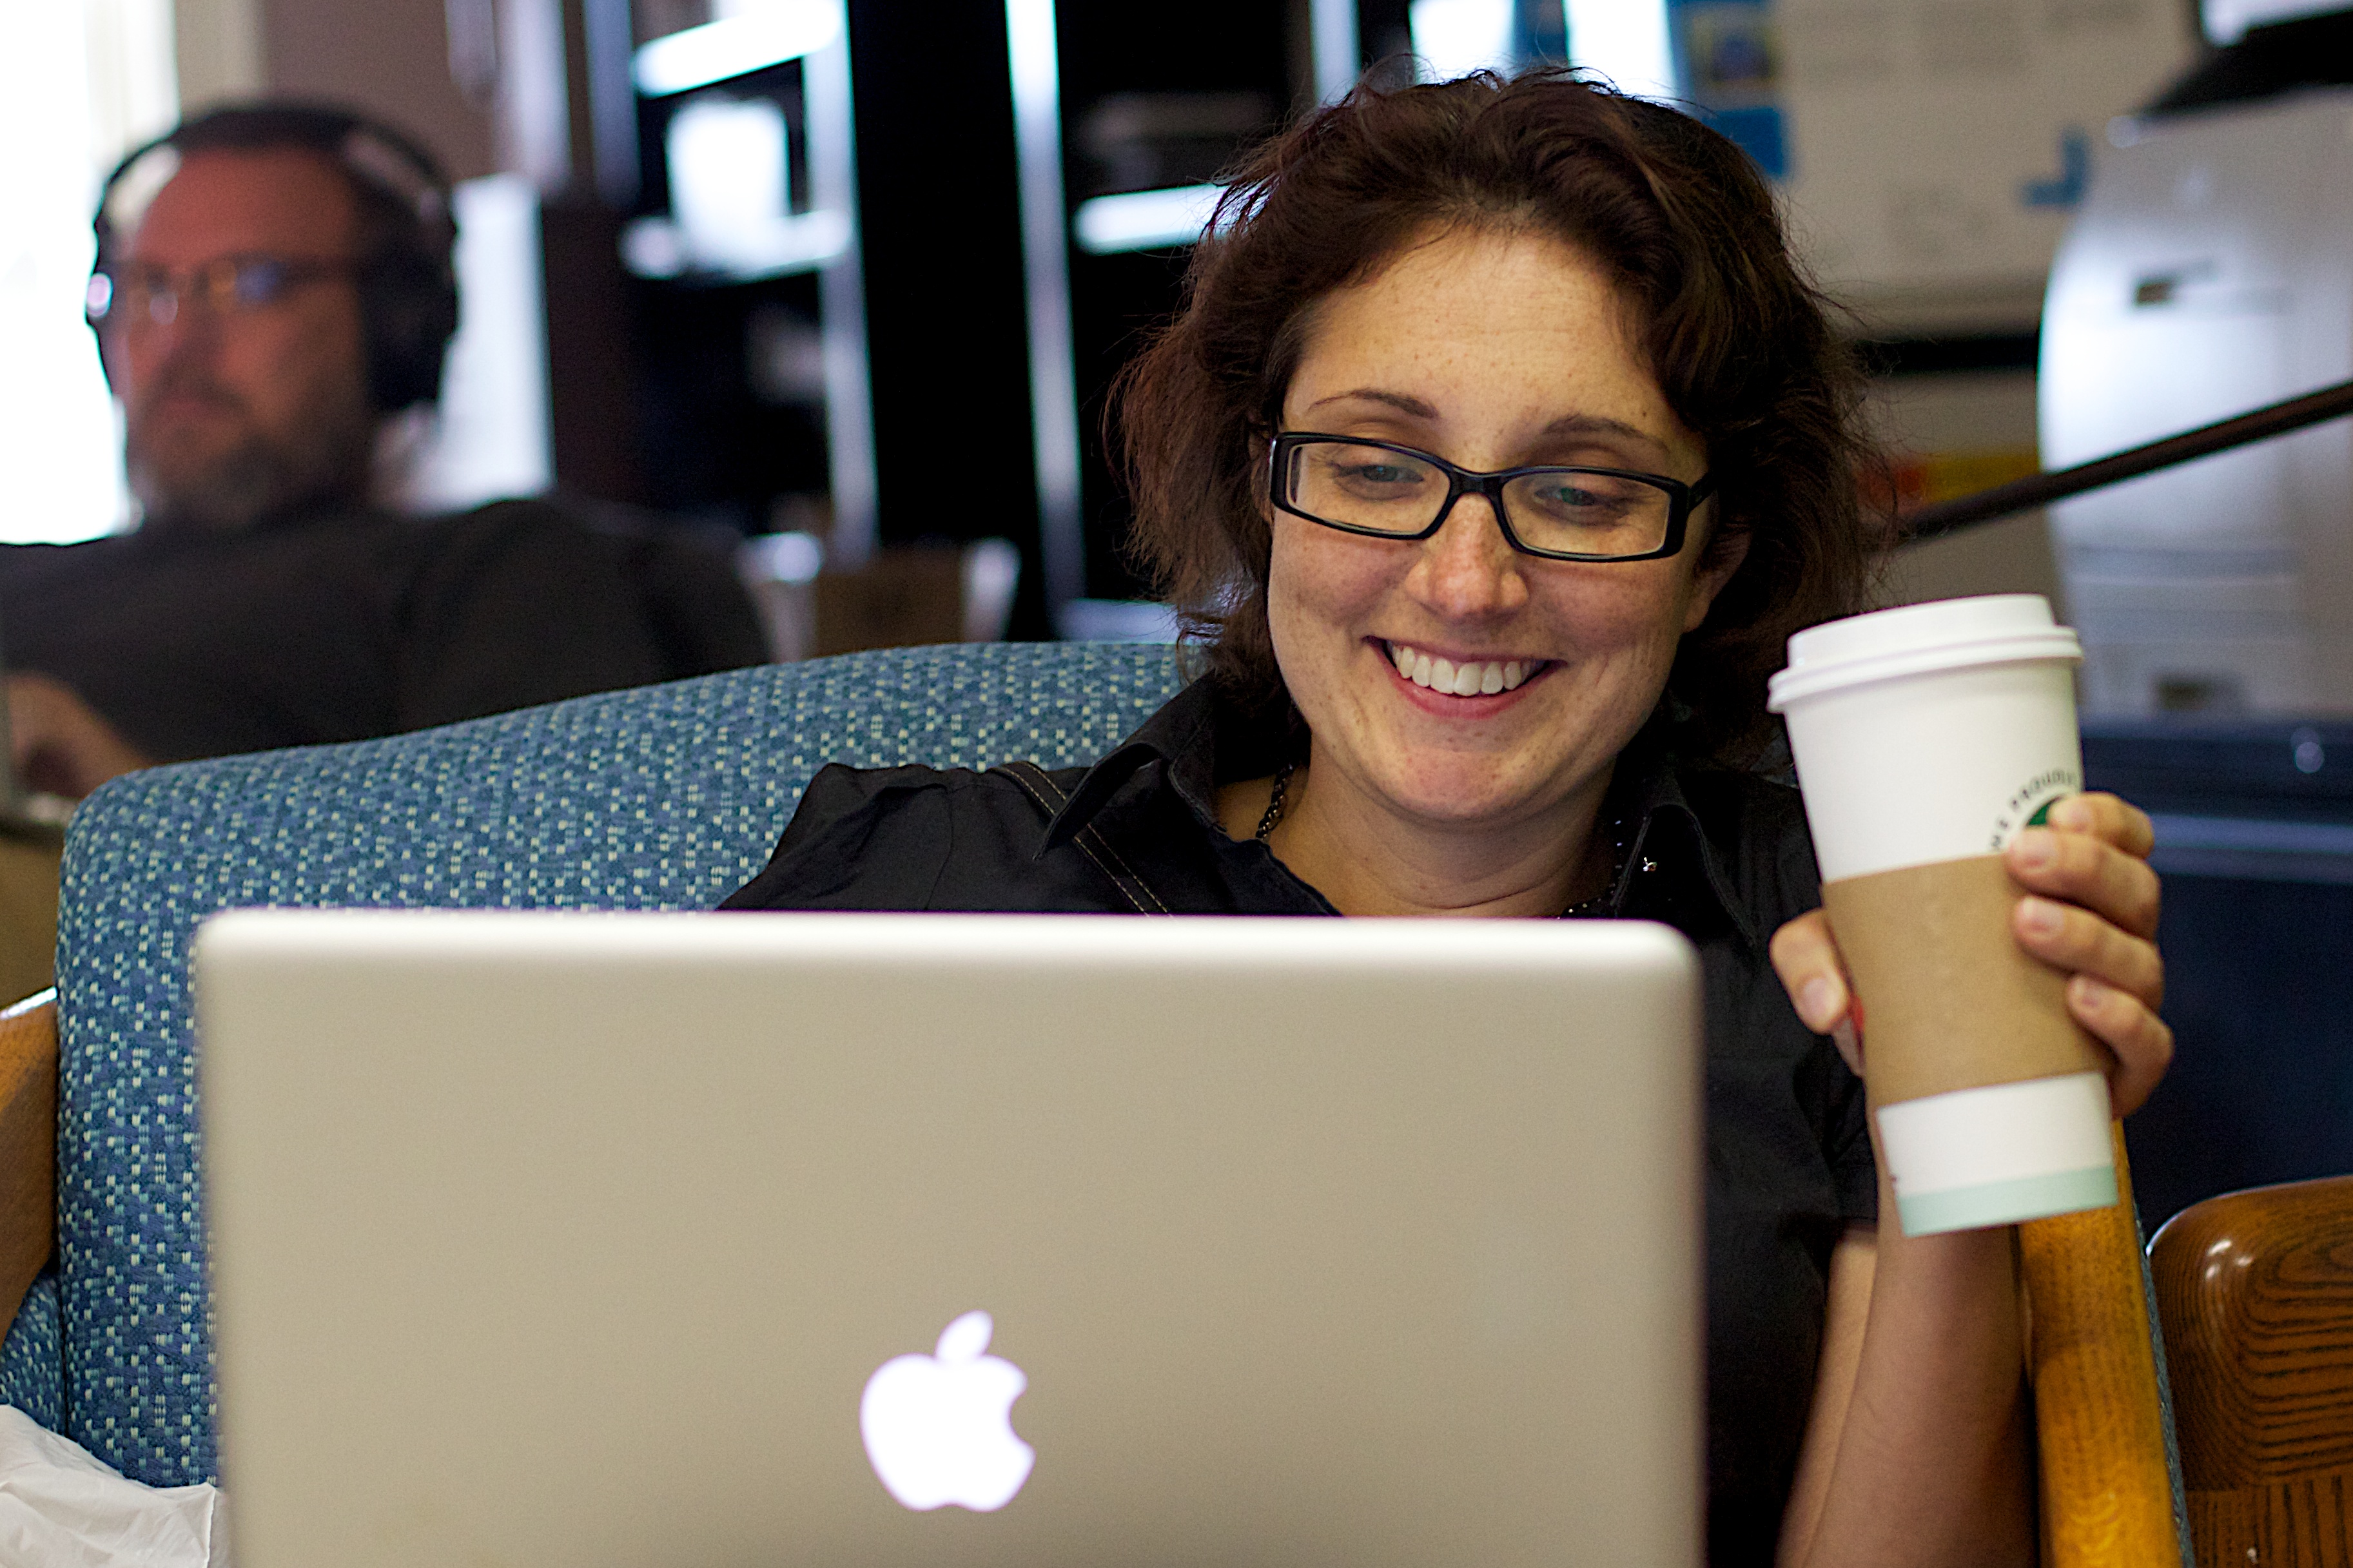
person, conversation, glasses, odyssey, giulia, plpconnectu